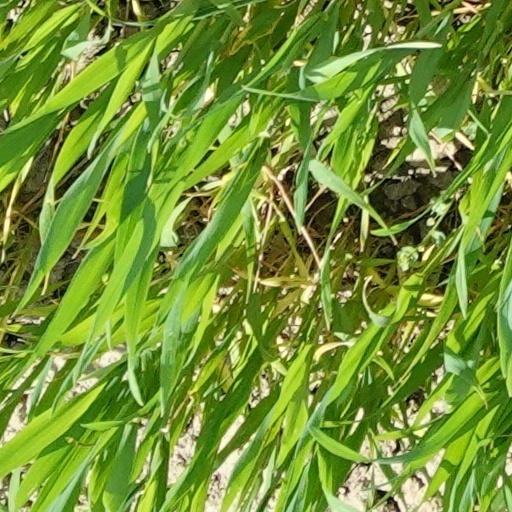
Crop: wheat